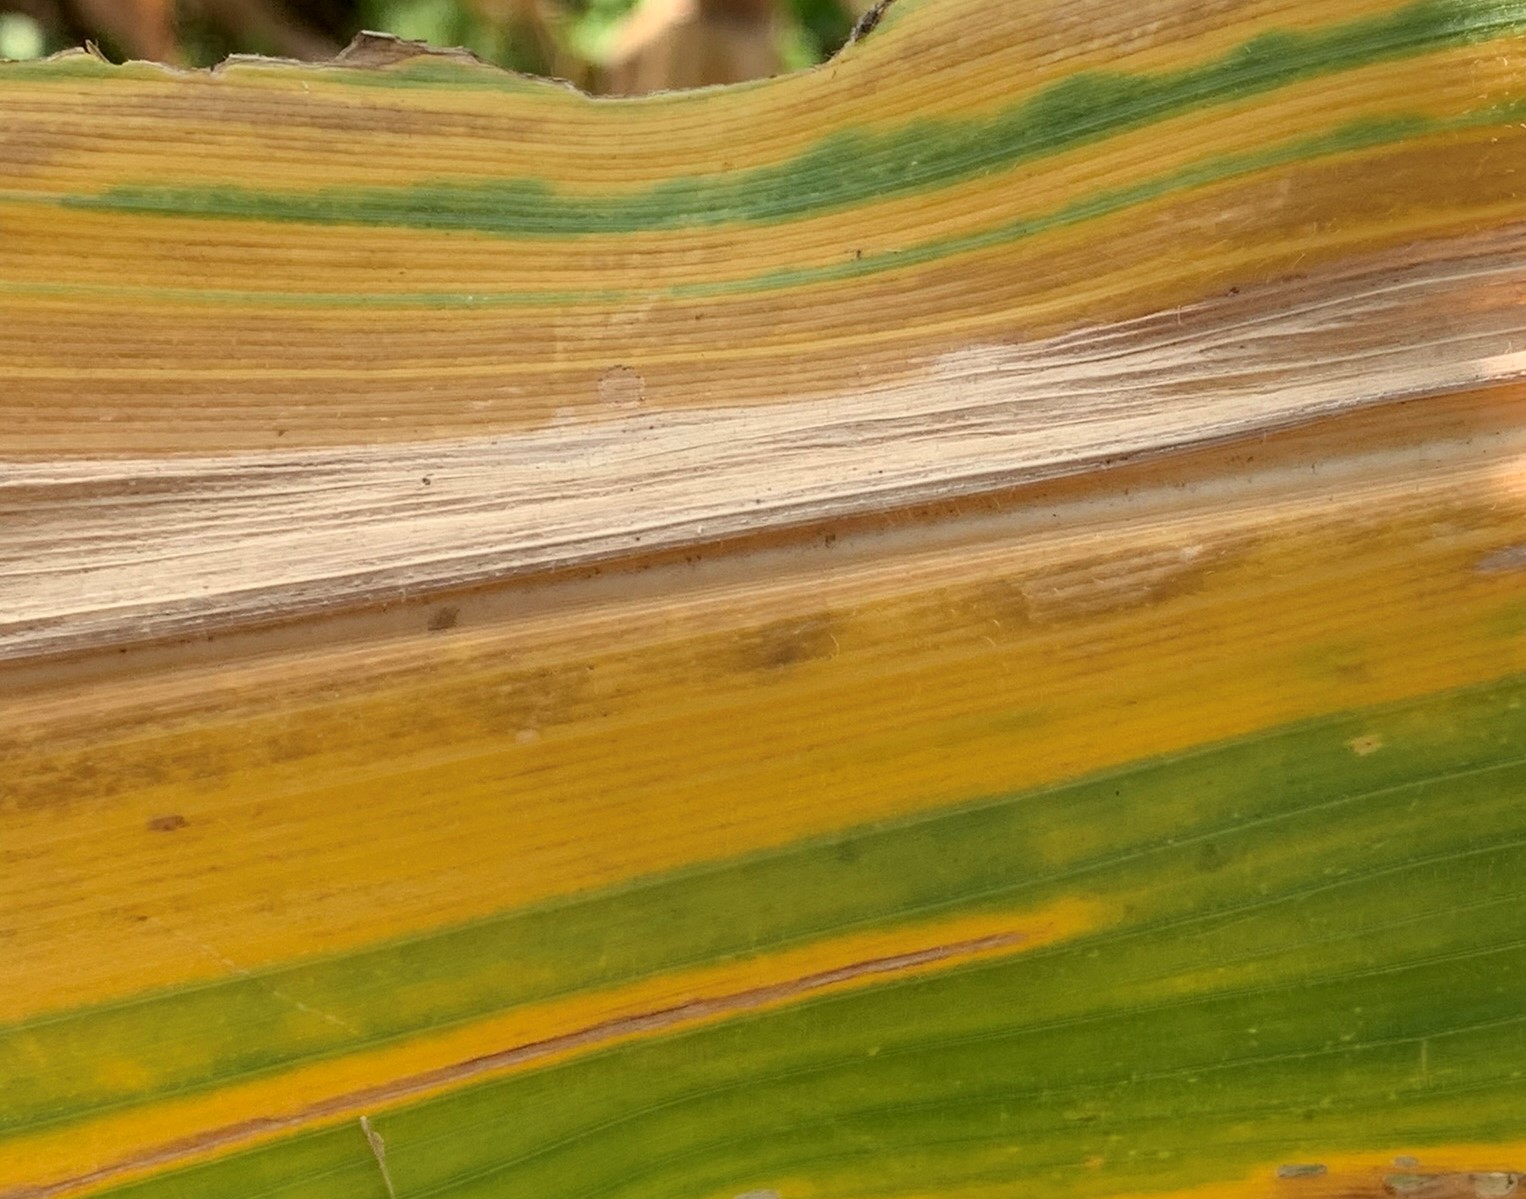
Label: MLN